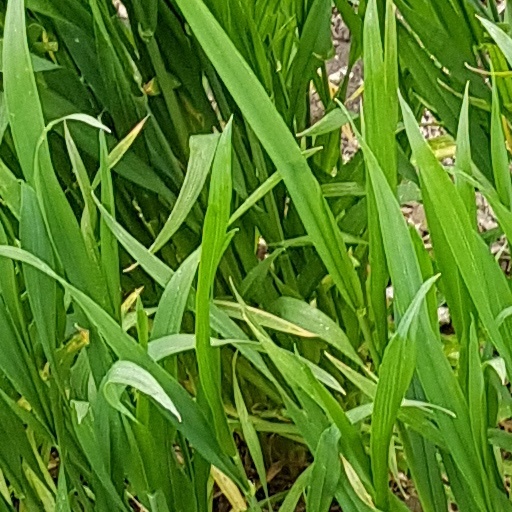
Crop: wheat